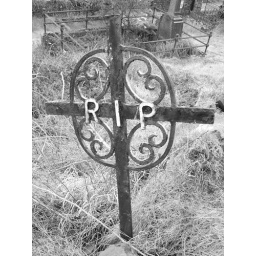
This cemetary is on a hill and the person who was buried here must have died in the late 1940s.